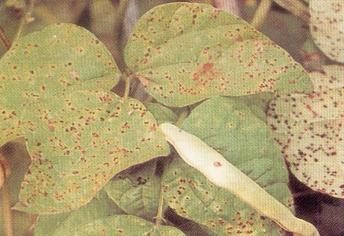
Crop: unknown
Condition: bean_rust